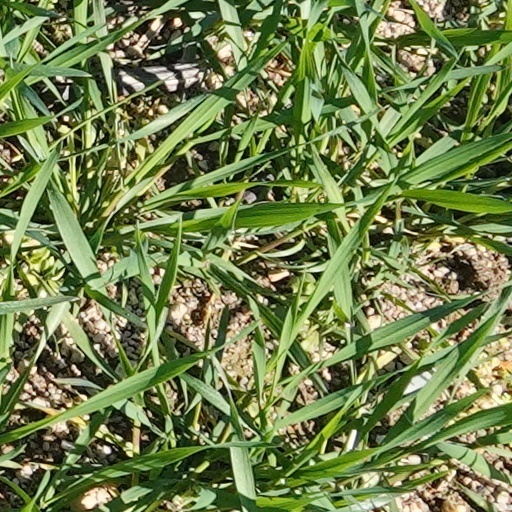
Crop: wheat